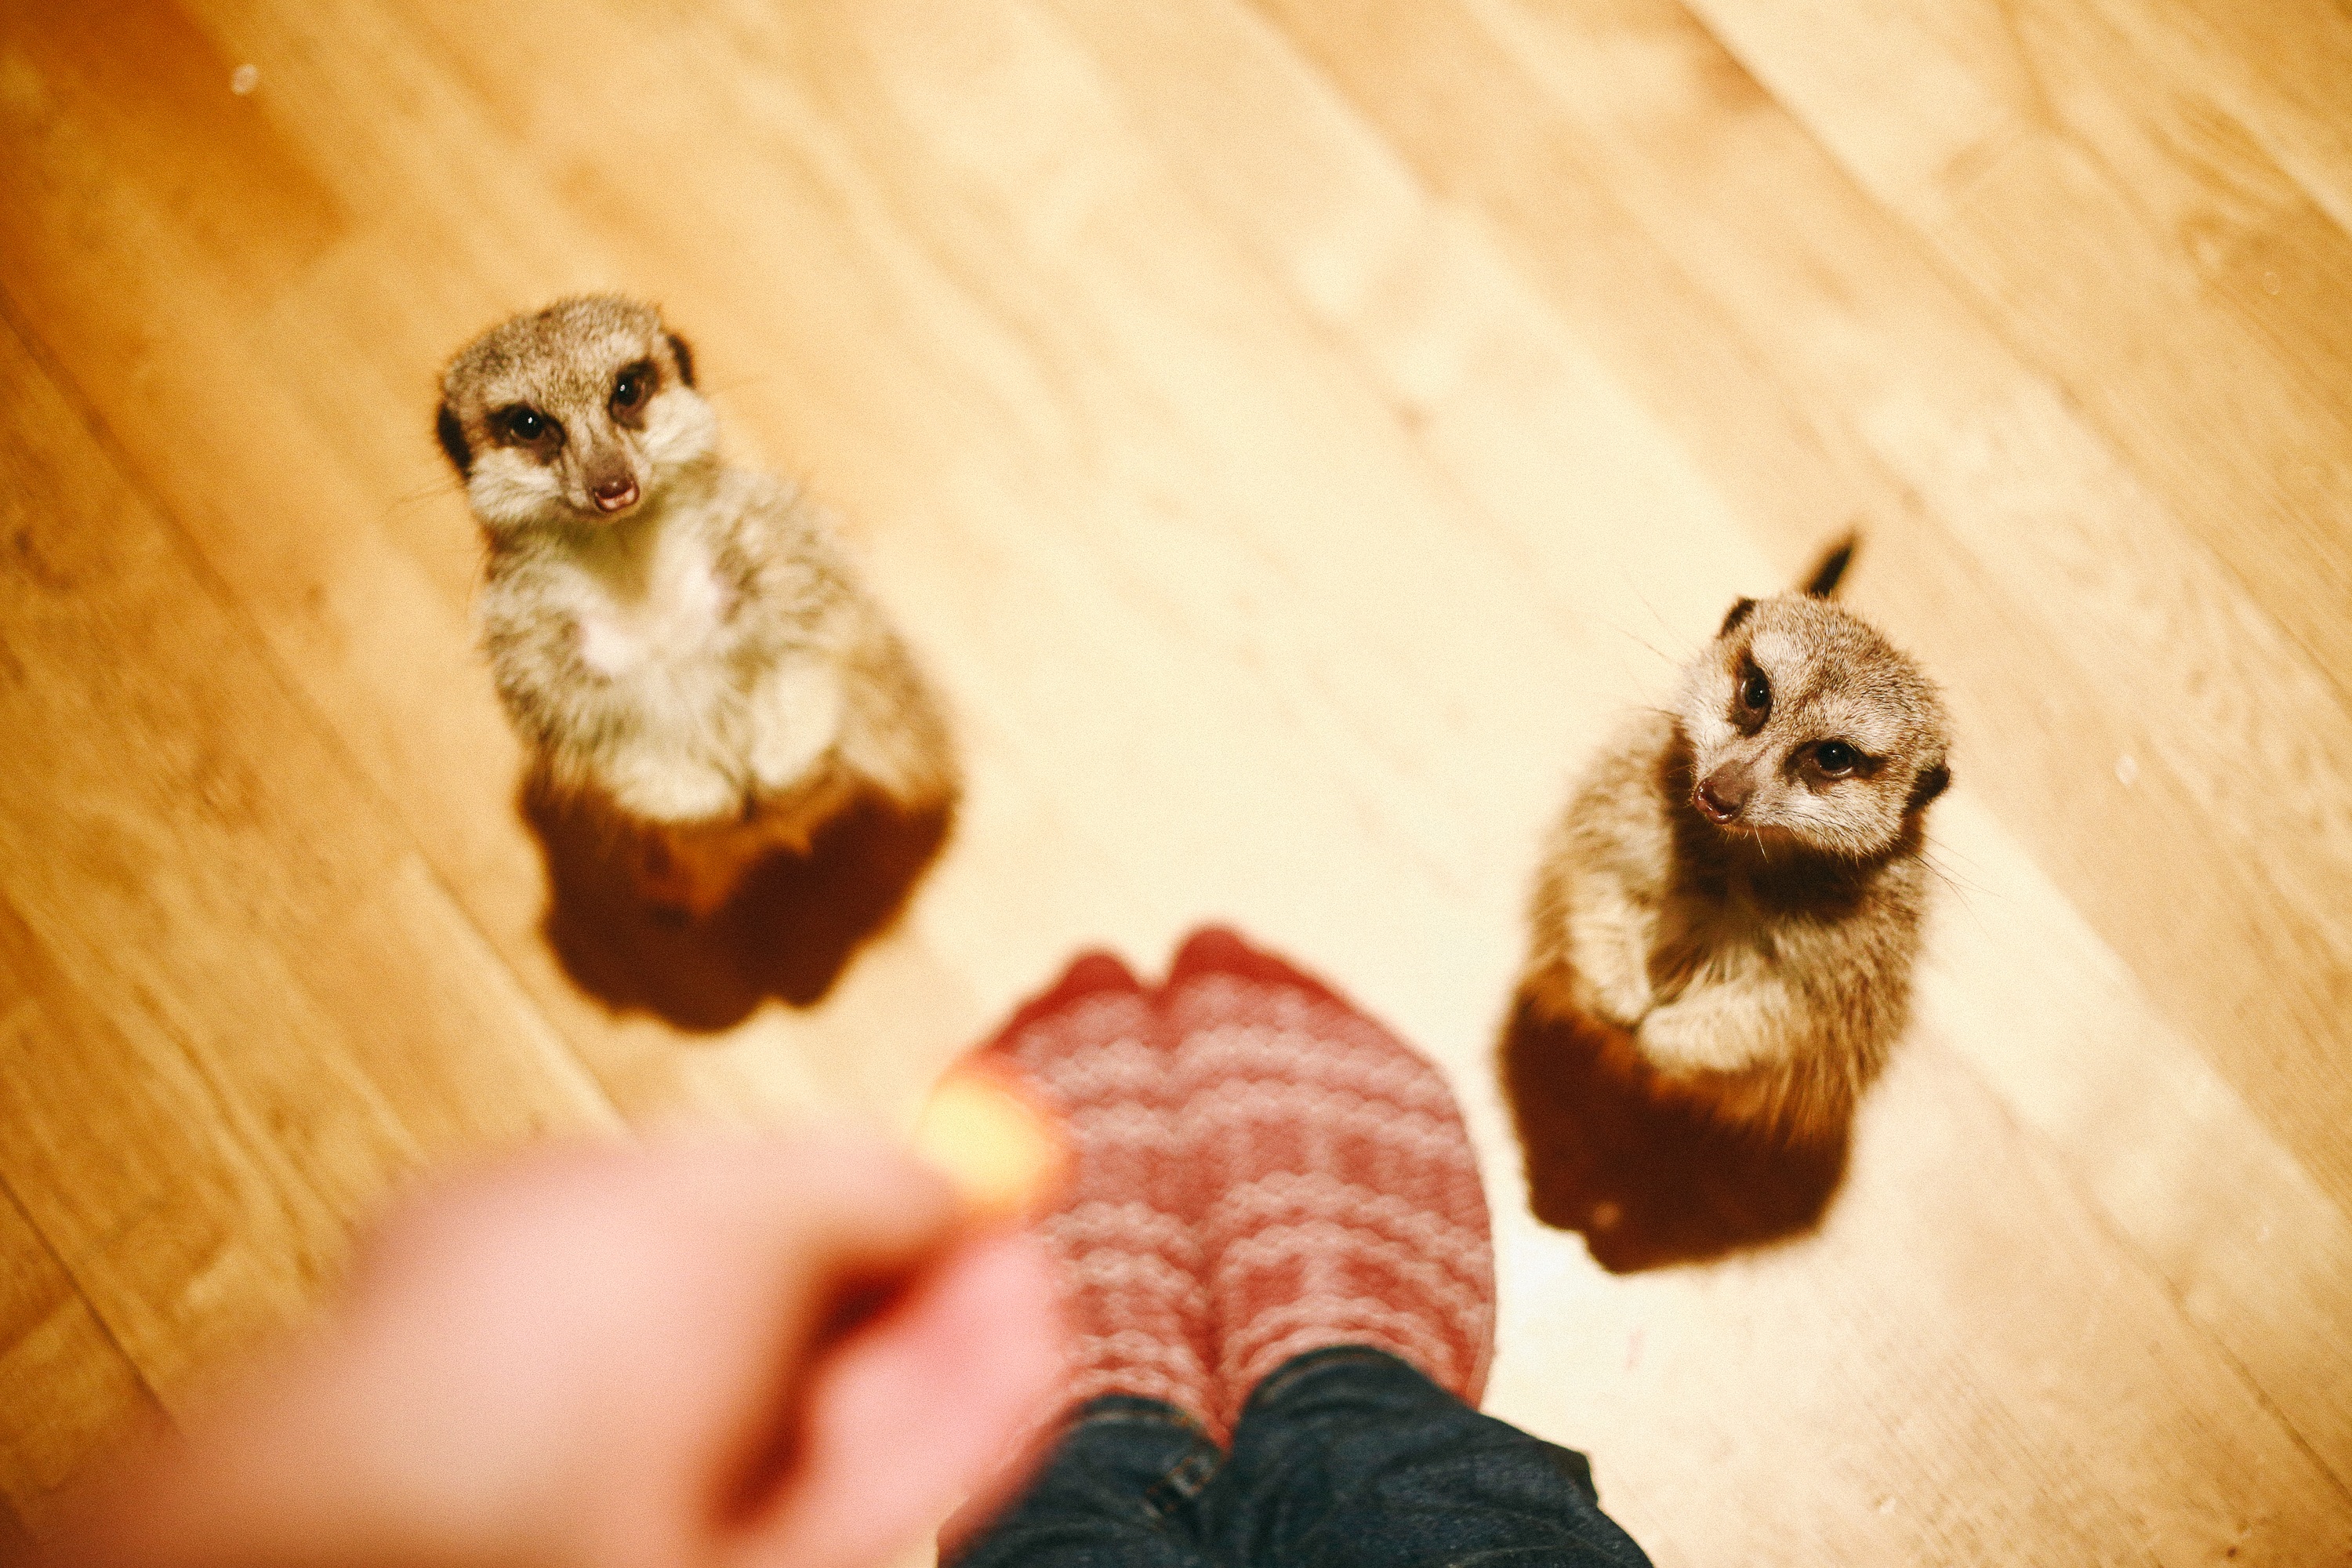
person, animal, cute, looking, wildlife, pet, fur, kitten, cat, mammal, wooden floor, feeding, indoors, eye, little, socks, macro photography, low angle shot, small to medium sized cats, cat like mammal